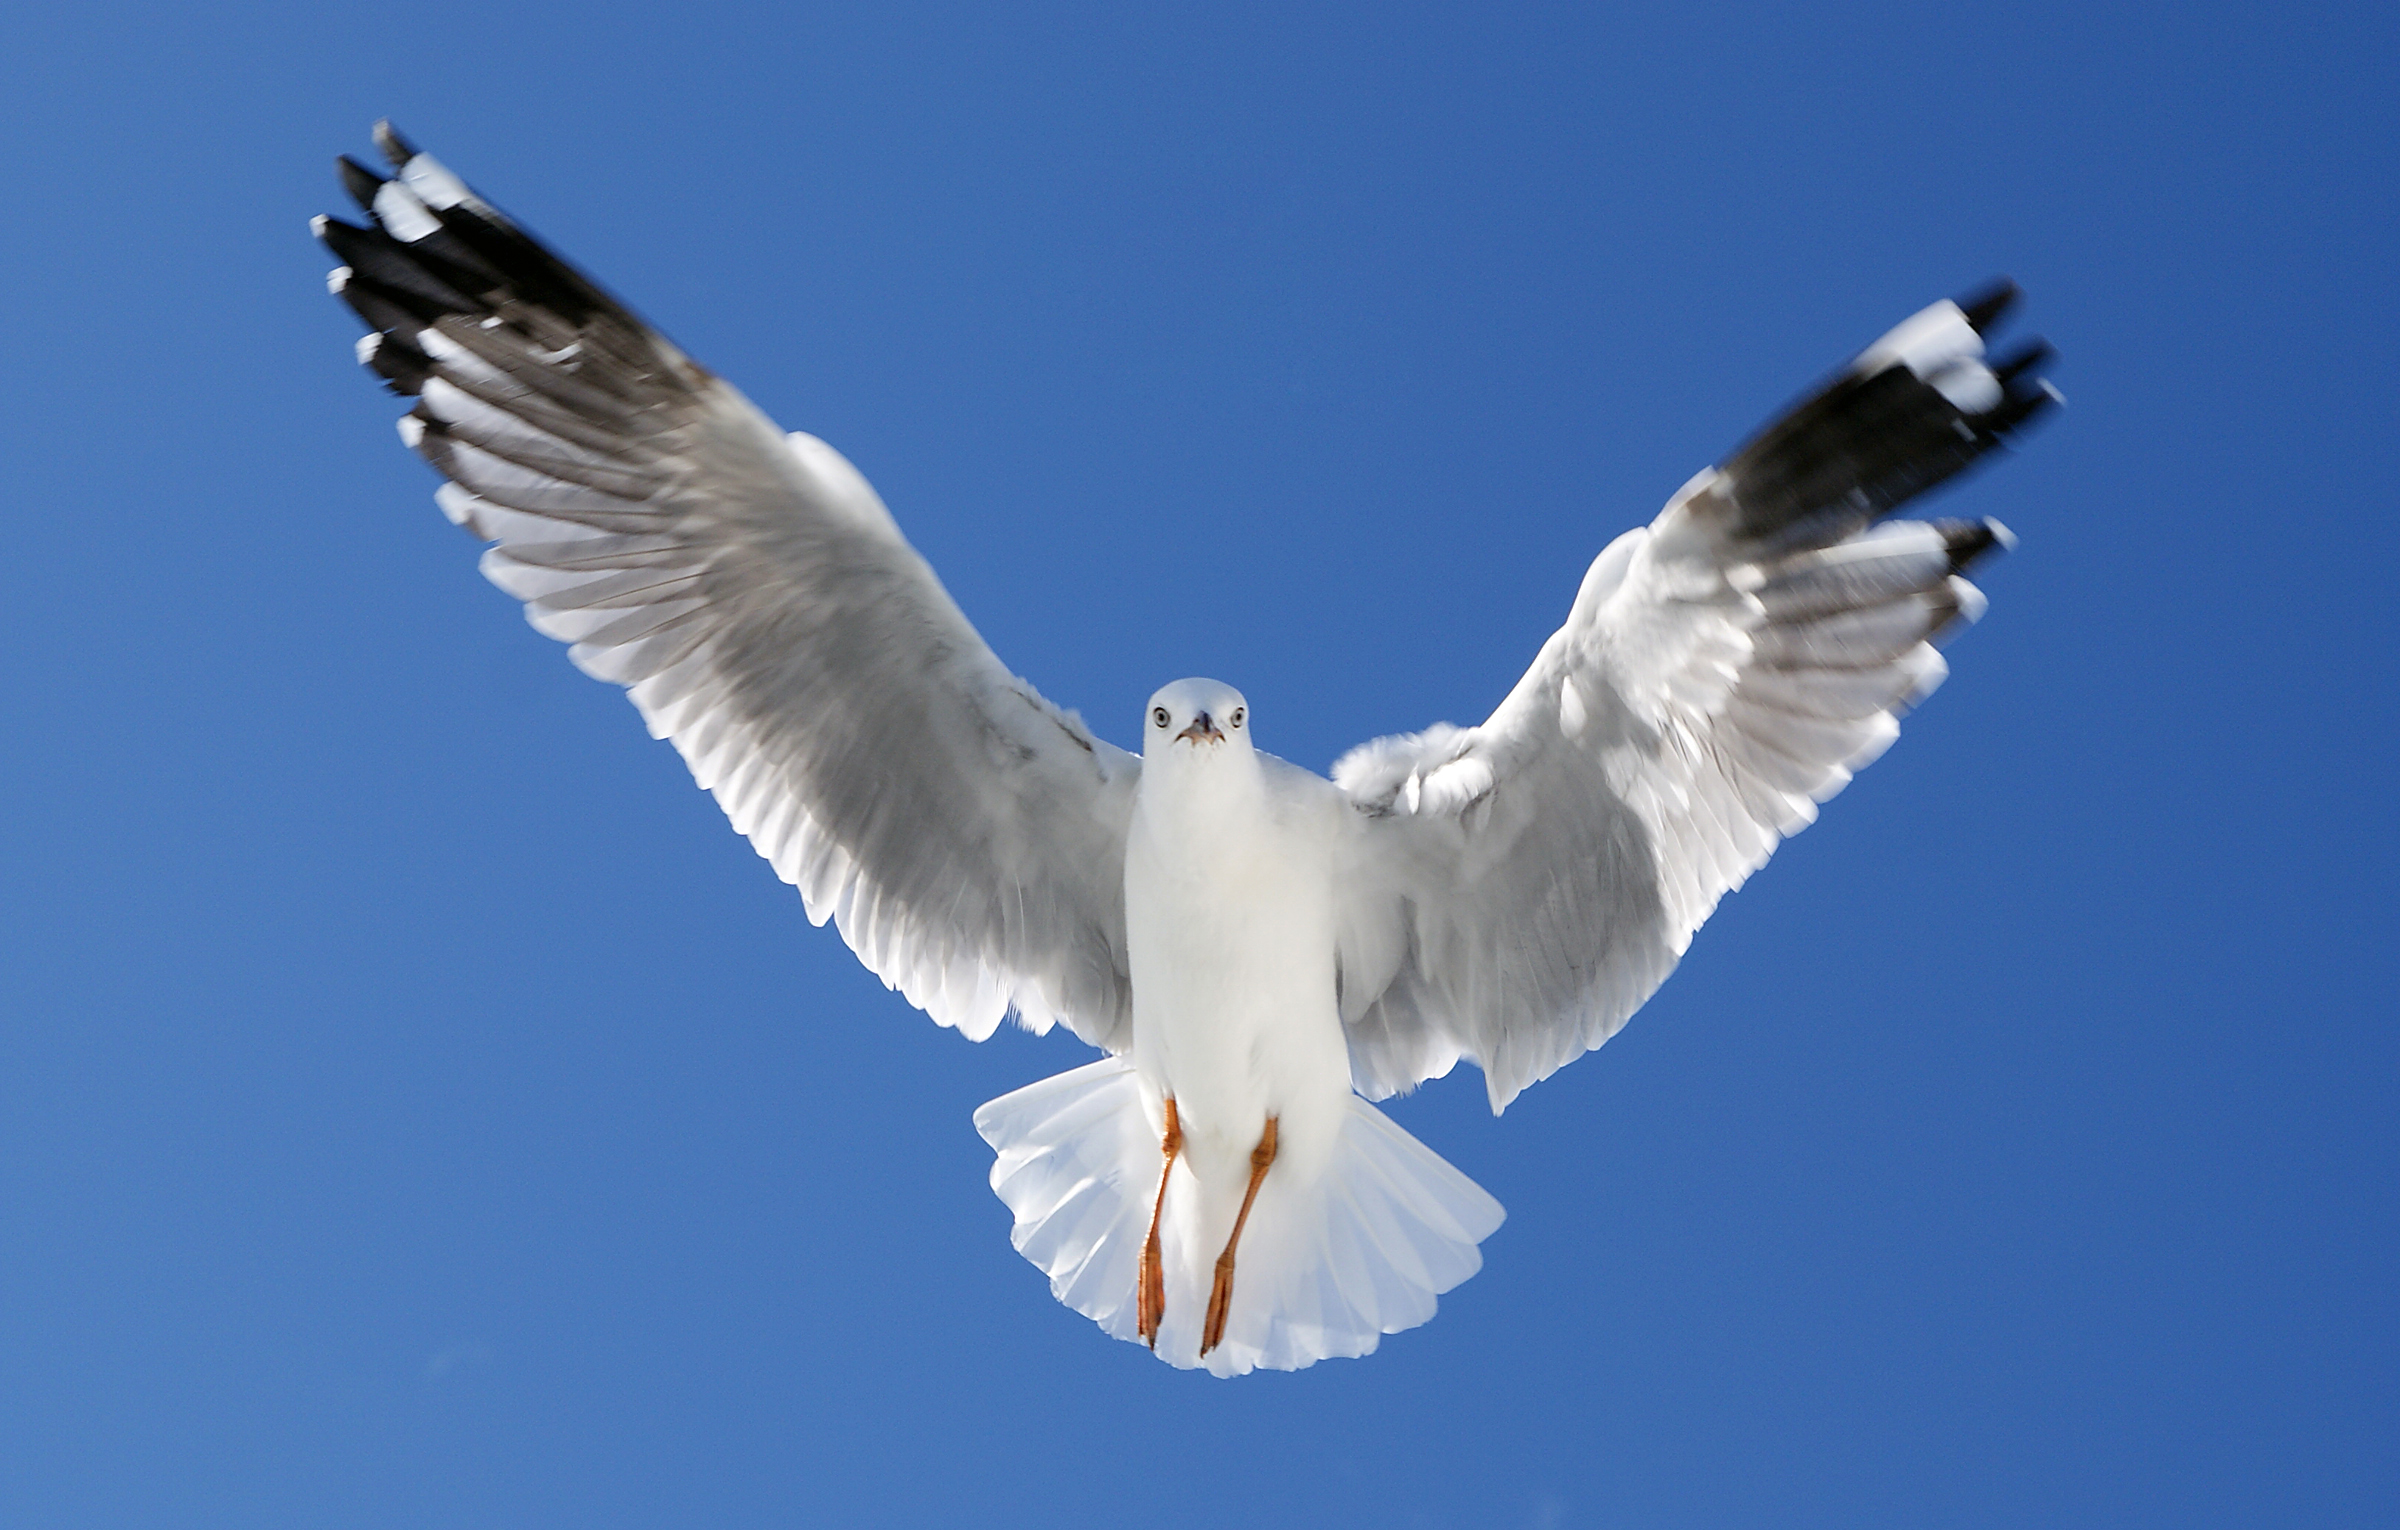
bird, wing, seabird, gull, beak, flight, birds, gulls, publicdomain, seabirds, vertebrate, shorebirds, sonydslra300, redbilledgull, charadriiformes, european herring gull, accipitriformes